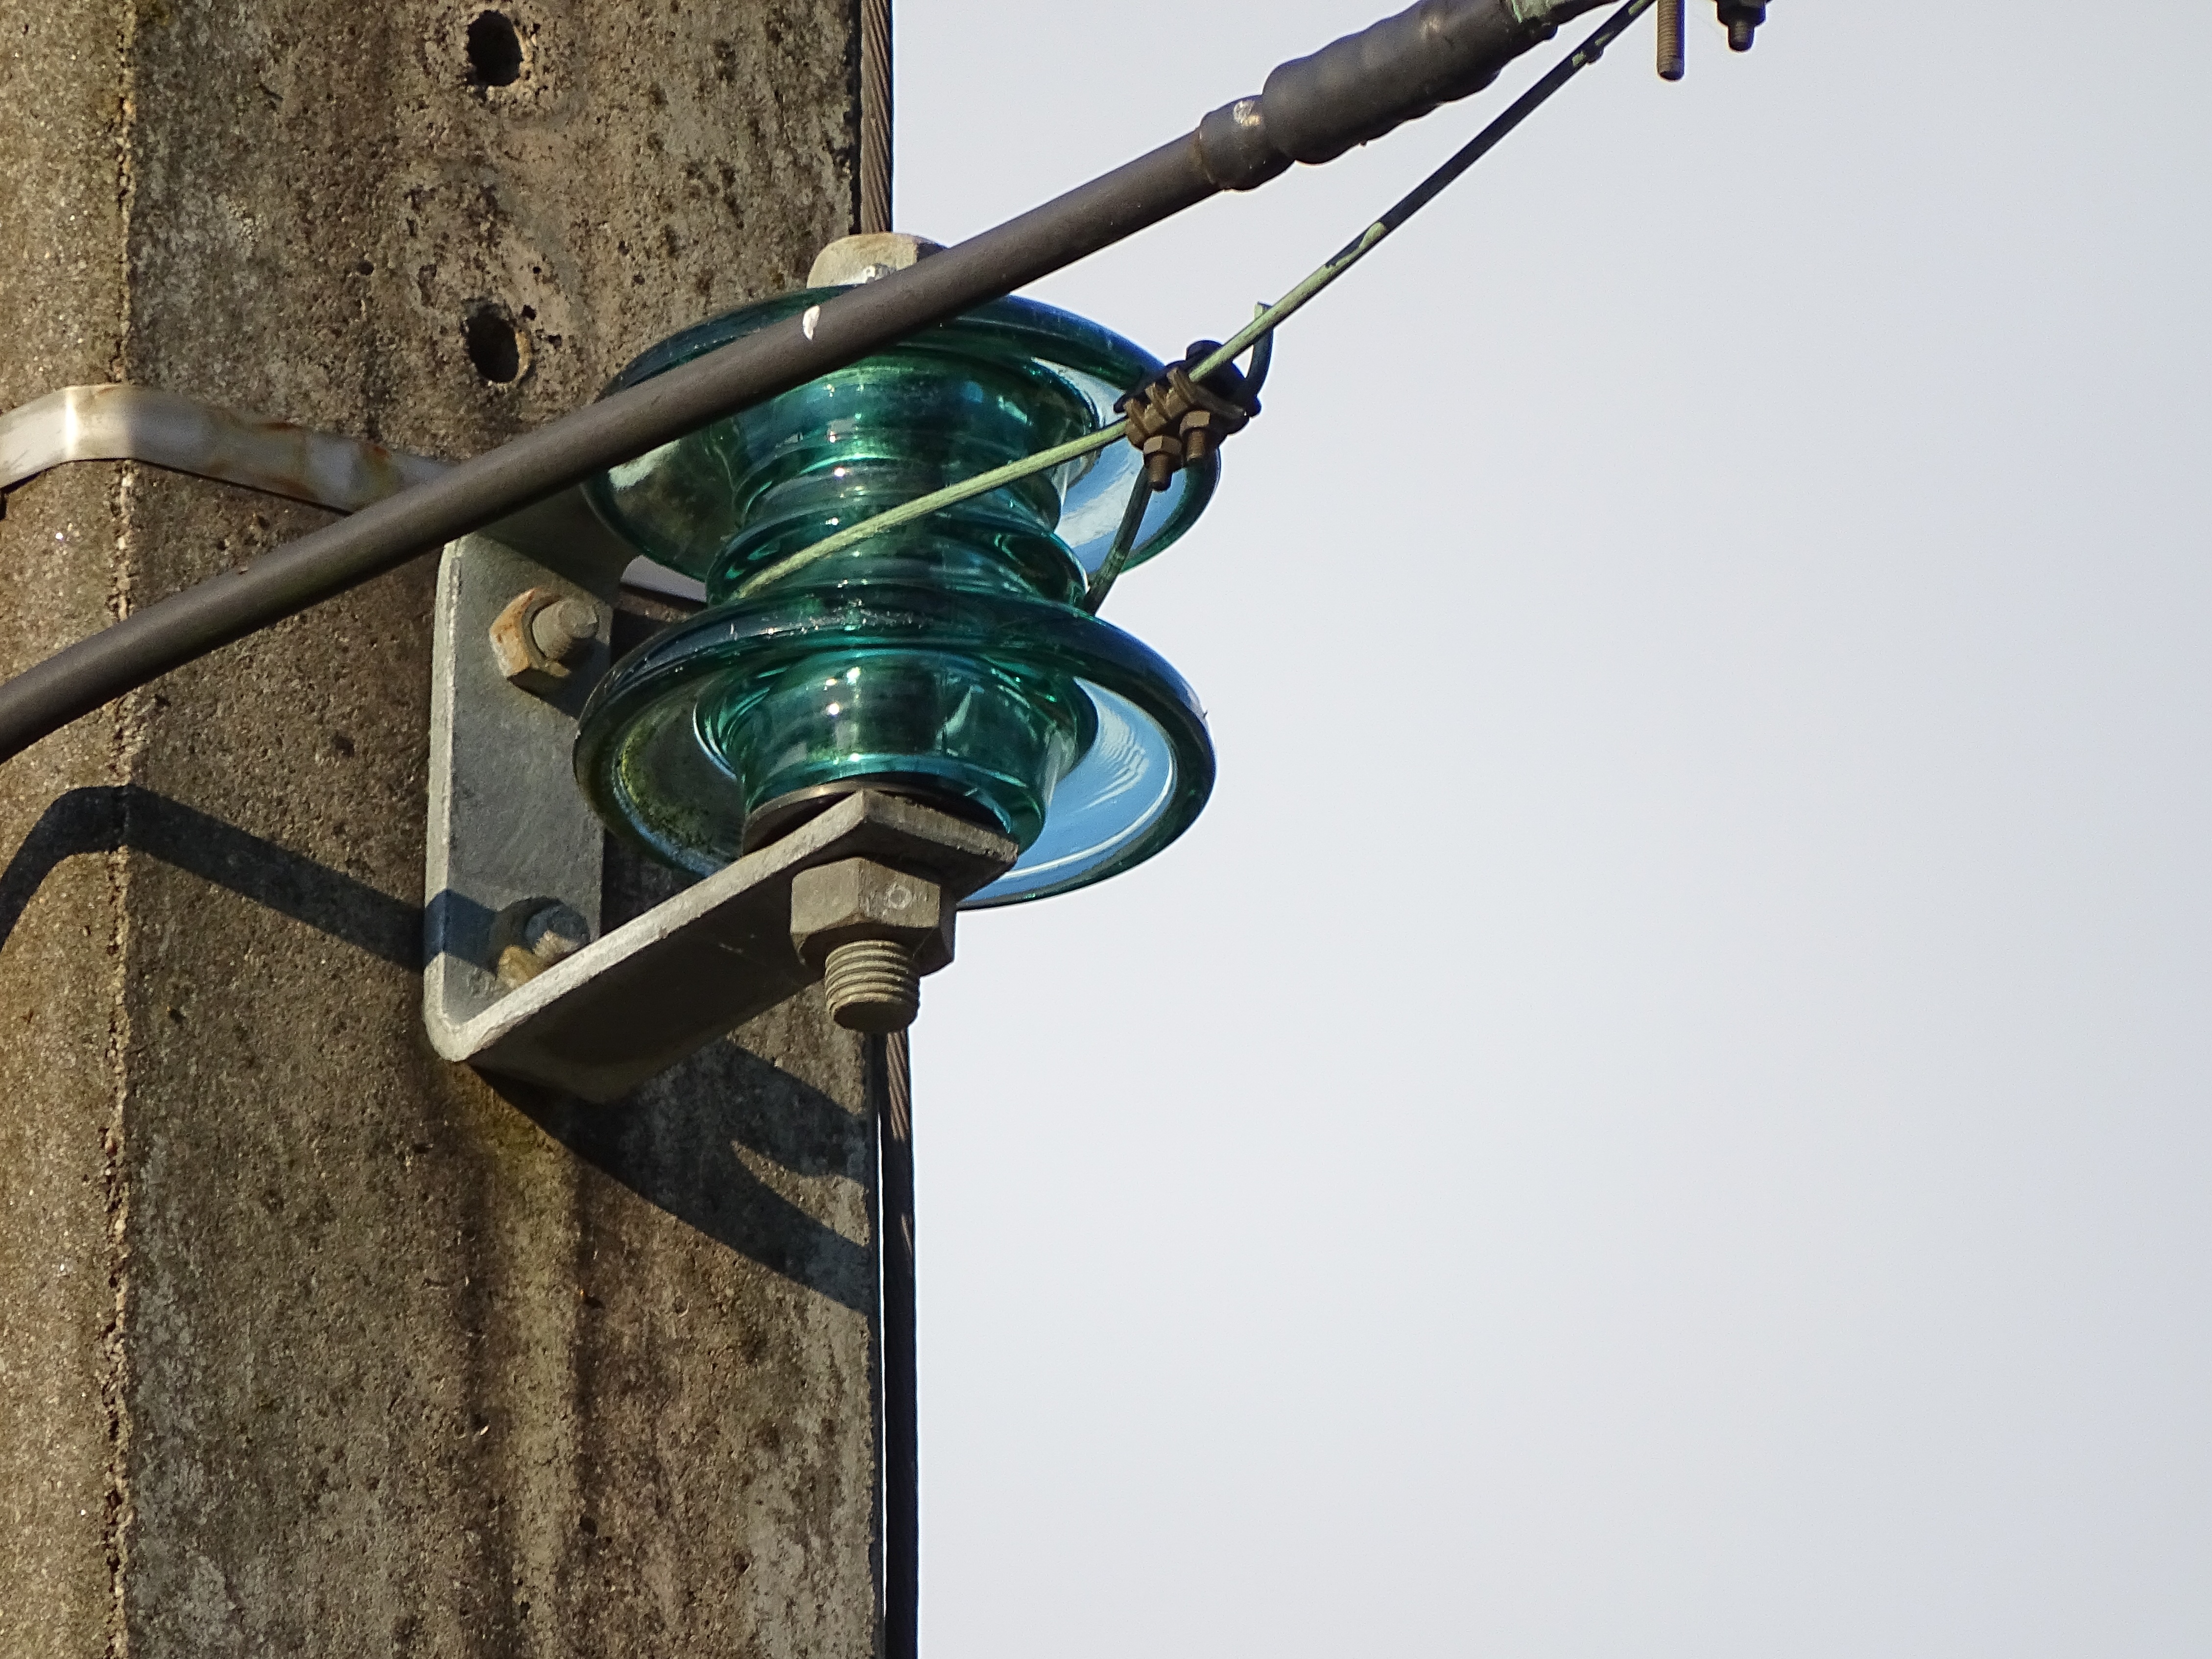
light, cable, green, mast, blue, street light, isolation, electricity, lighting, generator, energy, high voltage, volt, current, power, light fixture, iron, watt, transmission line